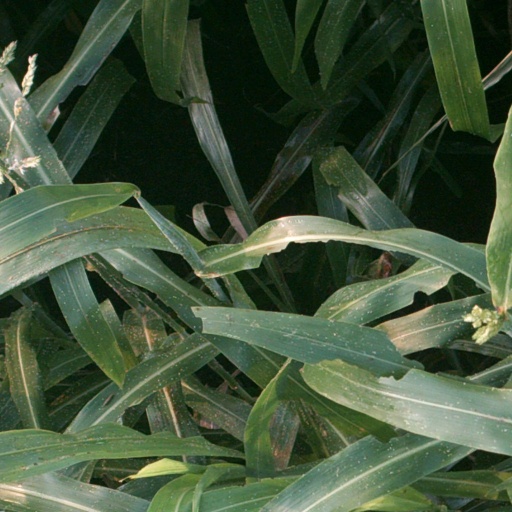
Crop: sorghum